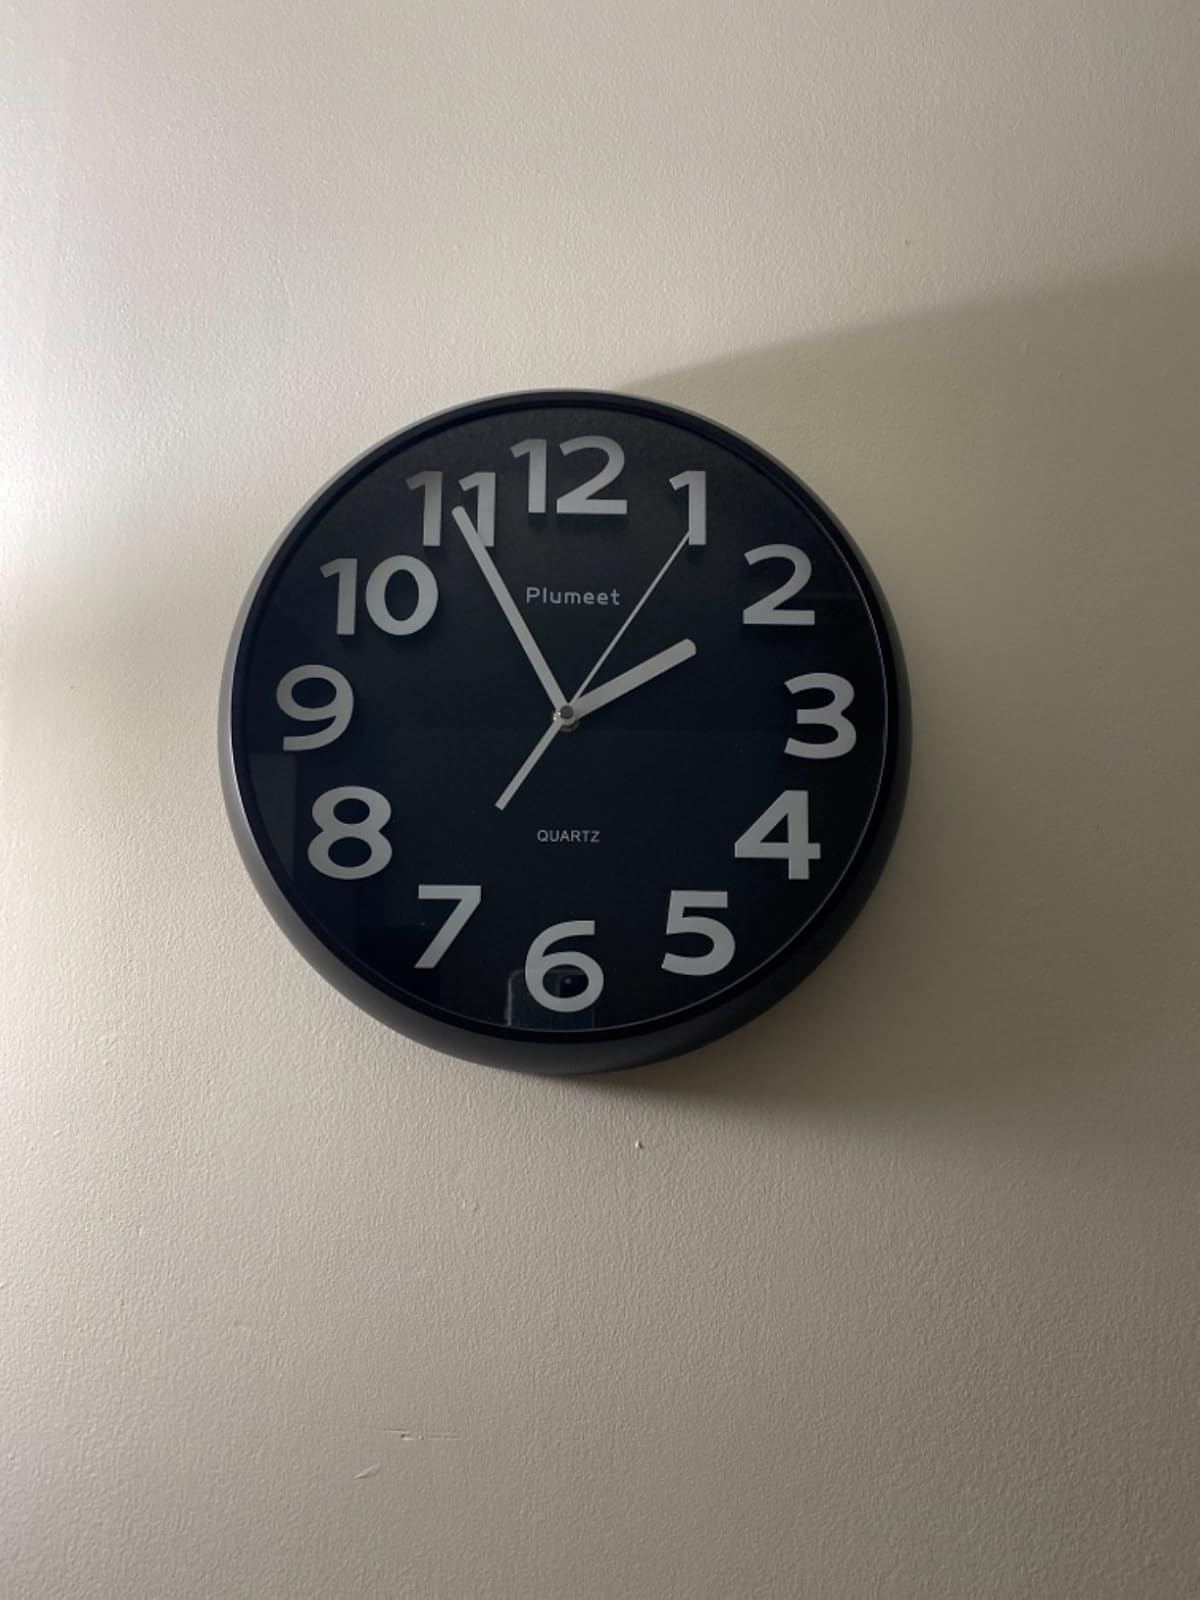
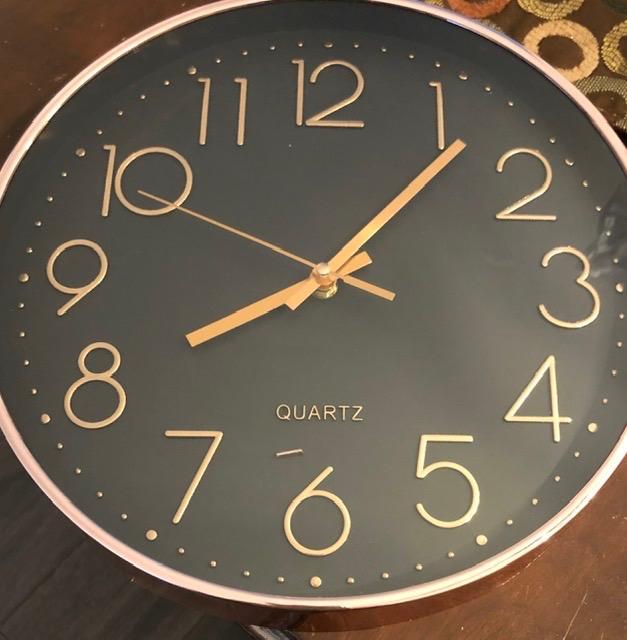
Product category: clock
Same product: no